Il domestico

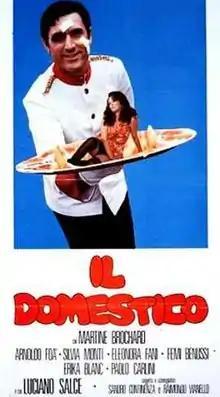
Film poster

Il domestico is a 1974 Italian comedy film directed by Luigi Filippo D'Amico. It was shown as part of a retrospective on Italian comedy at the 67th Venice International Film Festival.